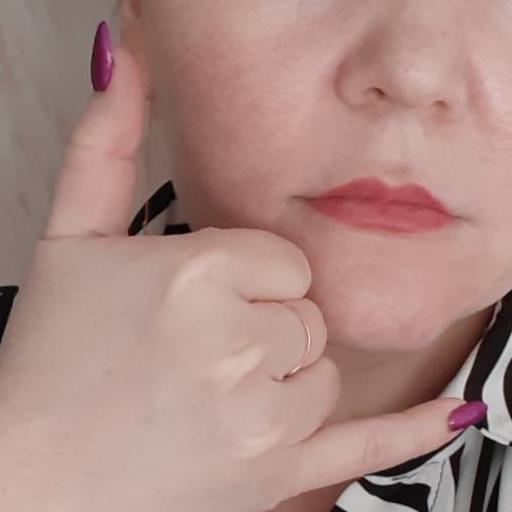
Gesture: call